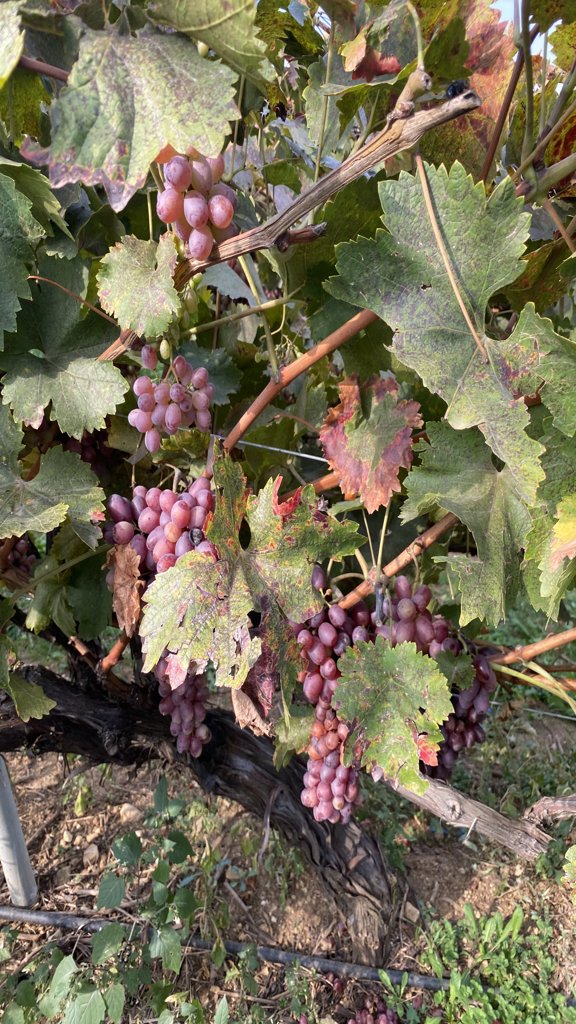
Berries visible: 151
Grape clusters: 5